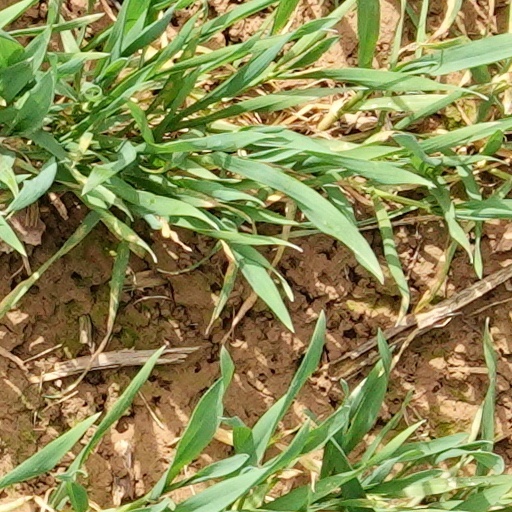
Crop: wheat